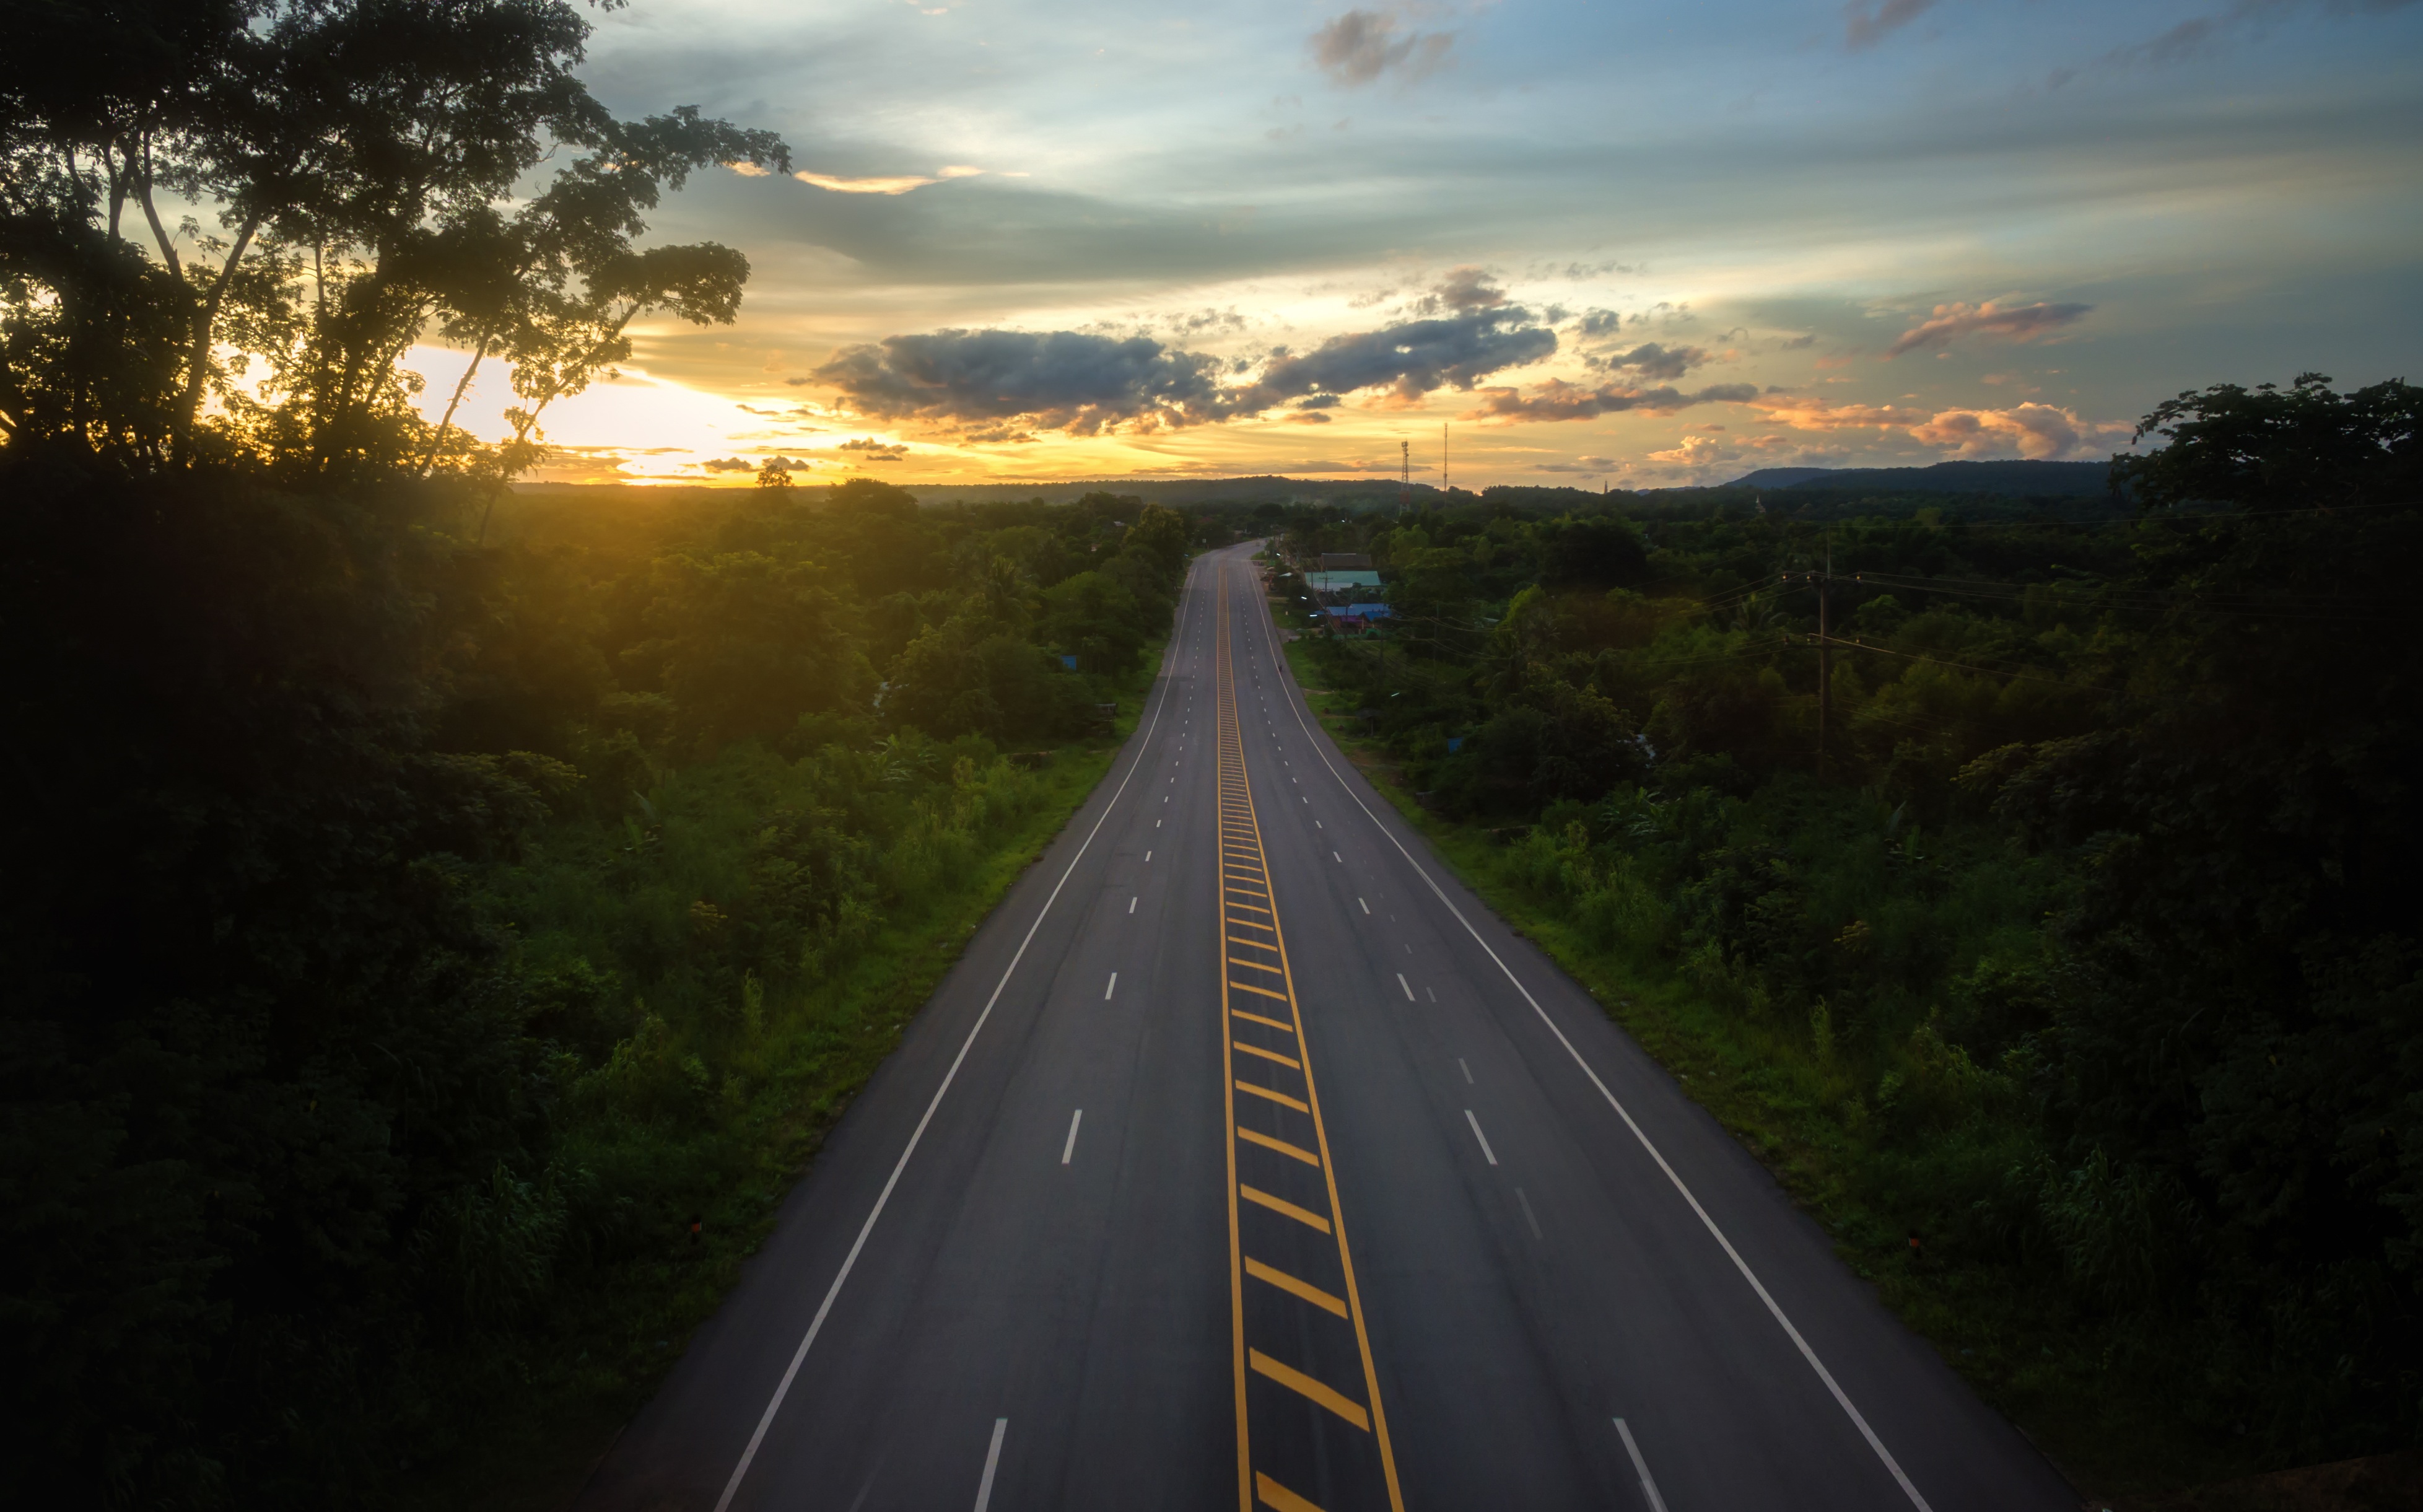
nature, path, outdoor, horizon, cloud, sky, sunrise, sunset, road, street, sunlight, cloudy, morning, highway, driving, dawn, asphalt, travel, freeway, dusk, transportation, evening, shine, sailing, peaceful, weather, roadtrip, overcast, empty, black, lane, geography, the country, golf club, road trip, tour, dream, background, infrastructure, bright, move, way, concept, amazing, beautiful, over, sundown, views, viewpoint, the sun, destination, the scene, the storm, atmospheric phenomenon, drive a car